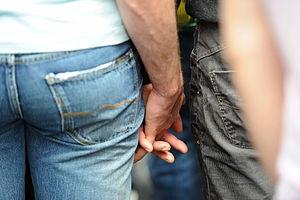
Marche des Fiertés de Toulouse le 18 juin 2011.